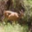
Label: deer